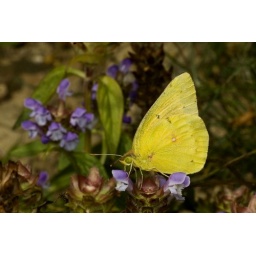
An attractive small butterfly seen in a field near my work. They seem very common in the area.